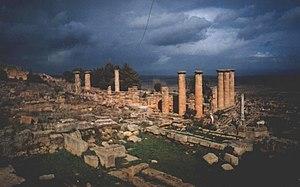
Vers 640 av. J.-C. : arrivée au pouvoir à Mégare du tyran Théagène. Son gouvernement correspond à l'apogée de la cité. Pour protéger le lot de terre de la menace que constituait l’extension du droit de pâturage des grands éleveurs, il organise la destruction des troupeaux de moutons des aristocrates.